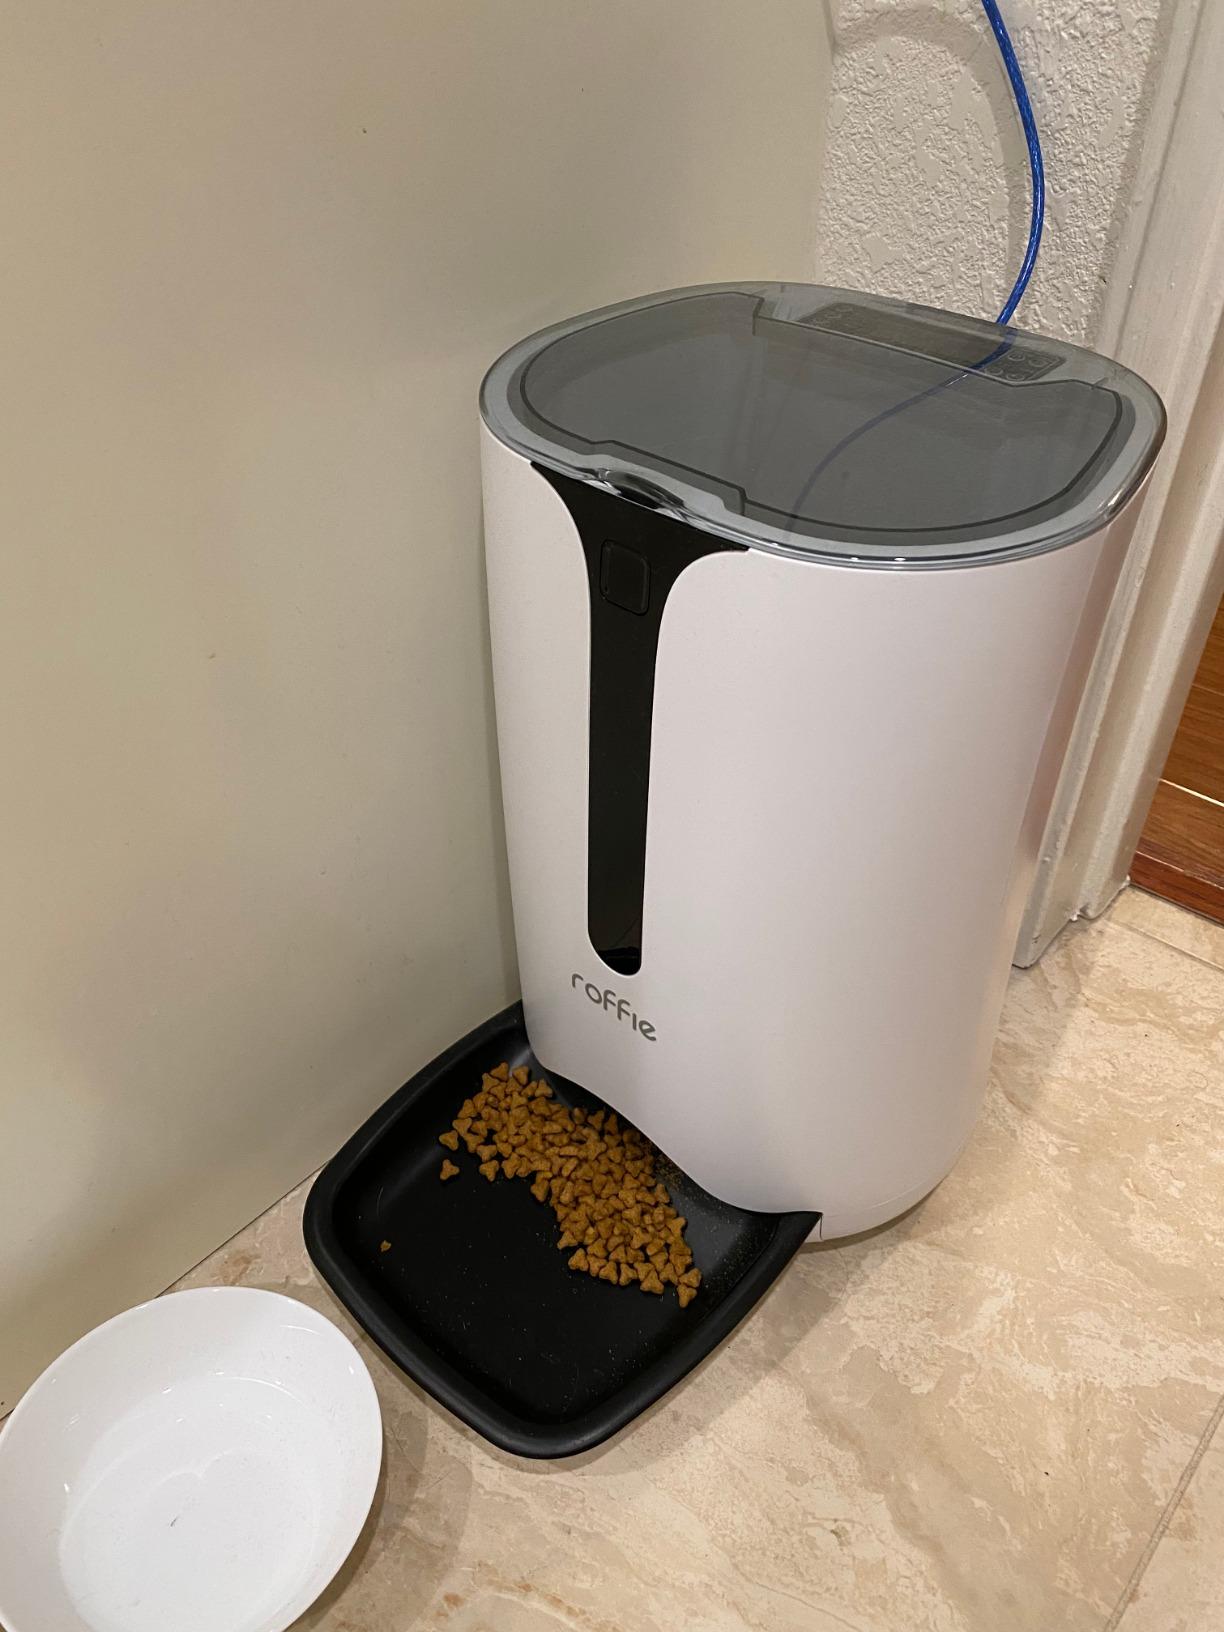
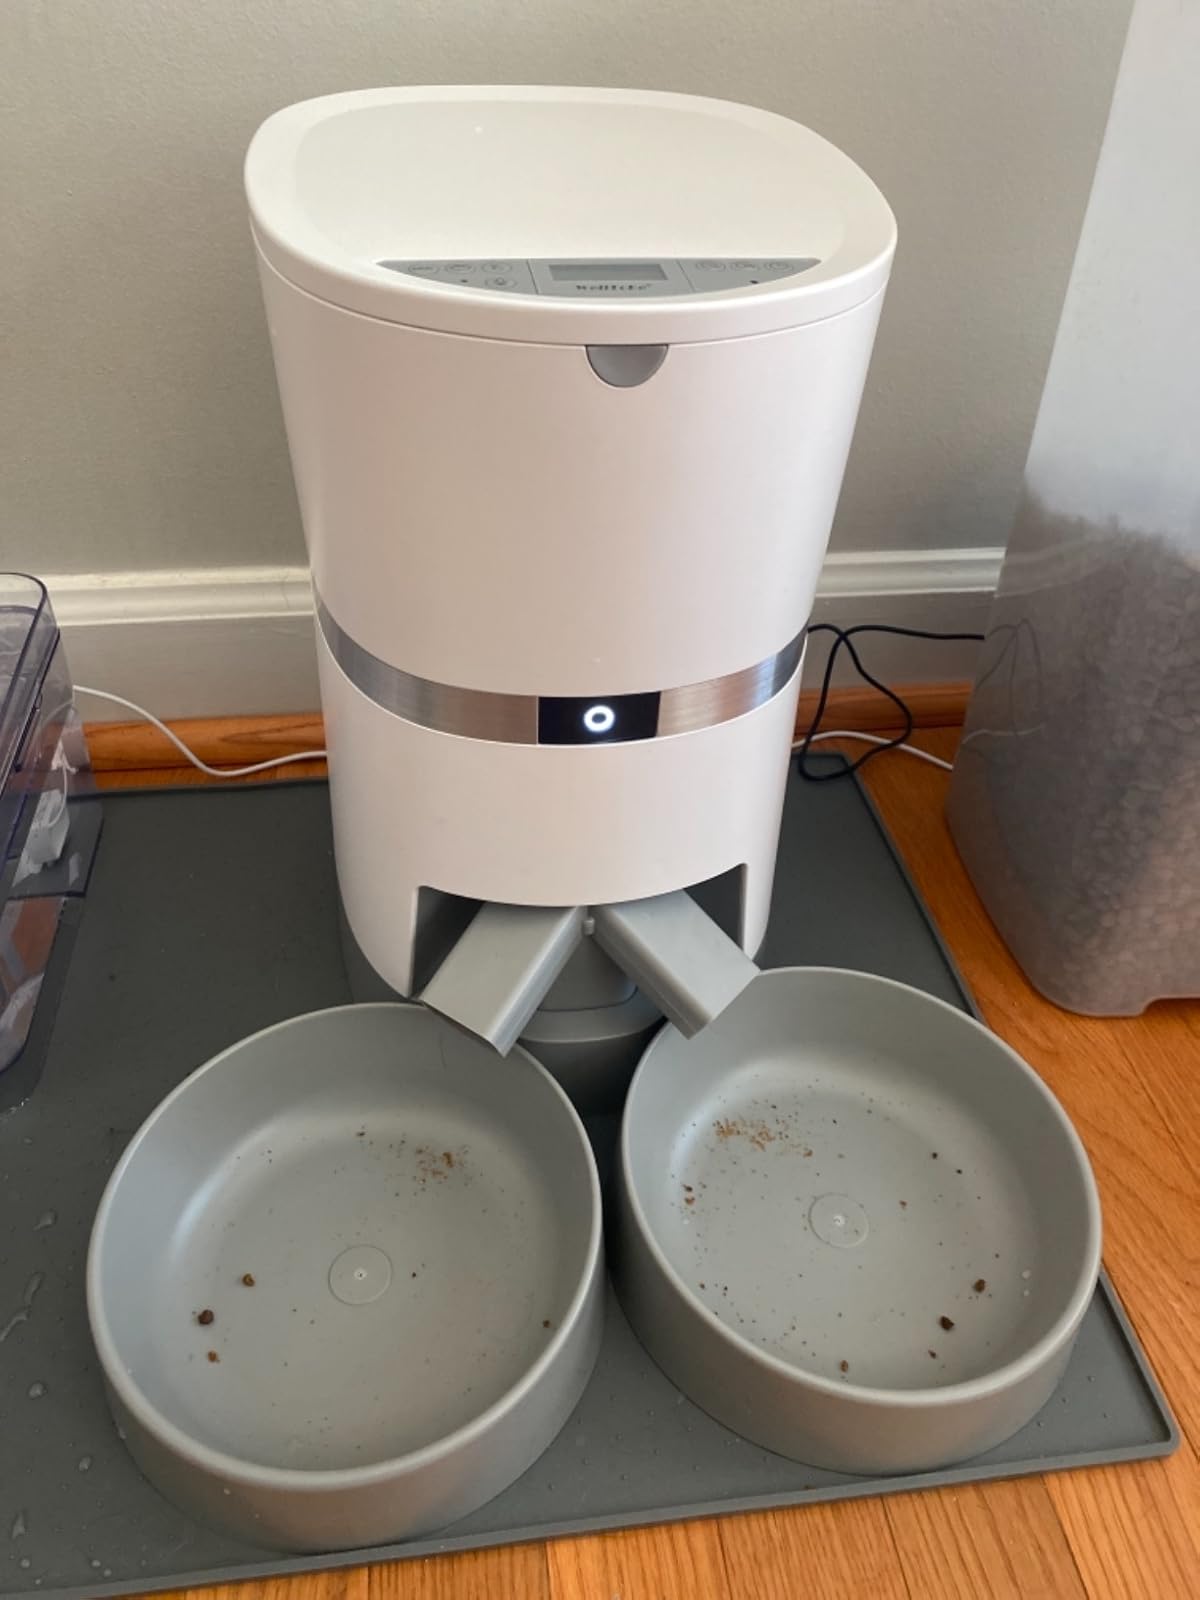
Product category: items_feeder
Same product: no